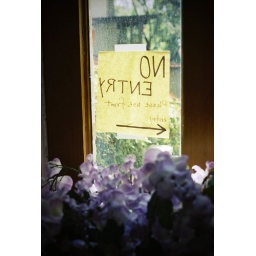
A door no longer in use in a shop along the river walk in San Antonio.